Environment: real
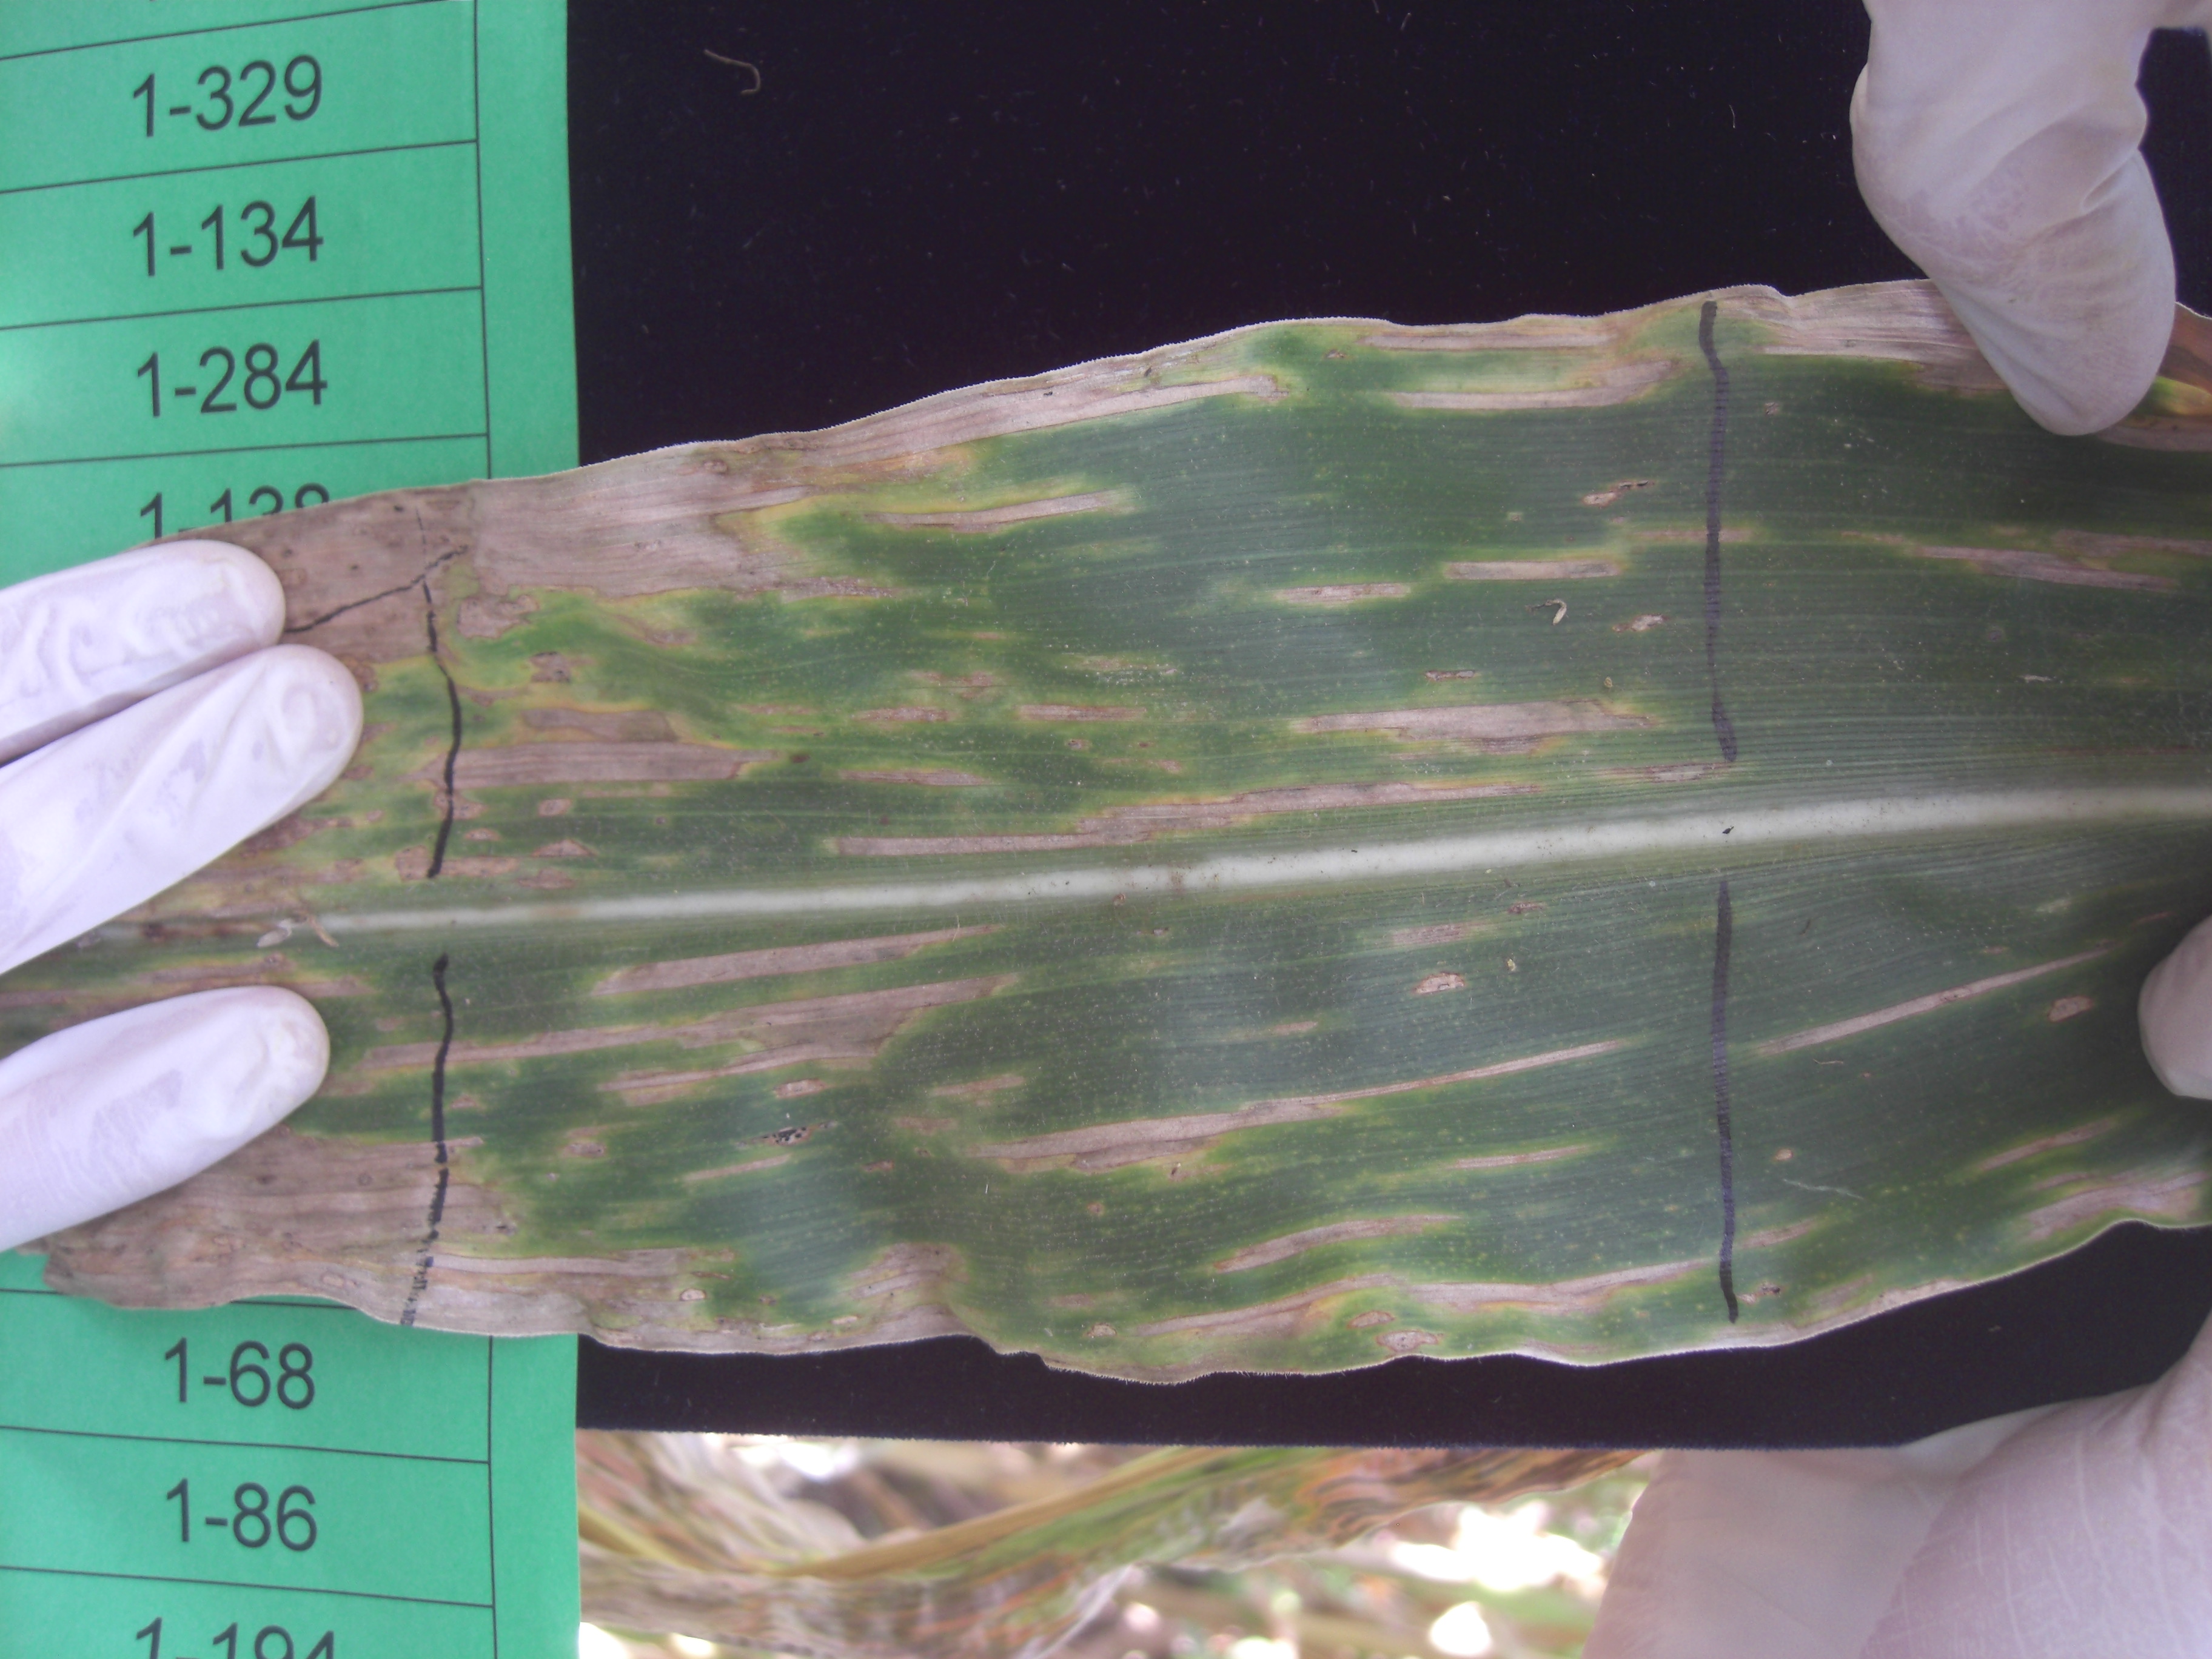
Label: gray_leaf_spot